Shillong

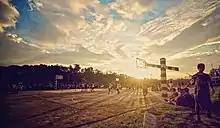
Polo basketball court

According to 2011 census, Christianity is the dominant religion in the city, practised by 46.49% of the population, followed by Hinduism at 41.95%, Islam 4.89%, and to a lesser degree, that is, 2.01% includes Sikhism, Buddhism and Jainism. An ancient indigenous religion of the Khasi and Jaintia tribes is still followed by 4.5% of the population. The Shillong metropolitan region, which includes the towns of Laitumkhrah, Lawsohtun, Madanrting, Mawlai, Mawpat, Nongkseh, Nongmynsong, Nongthymmai, Pynthorumkhrah, Shillong Cantonment, Umlyngka and Umpling,